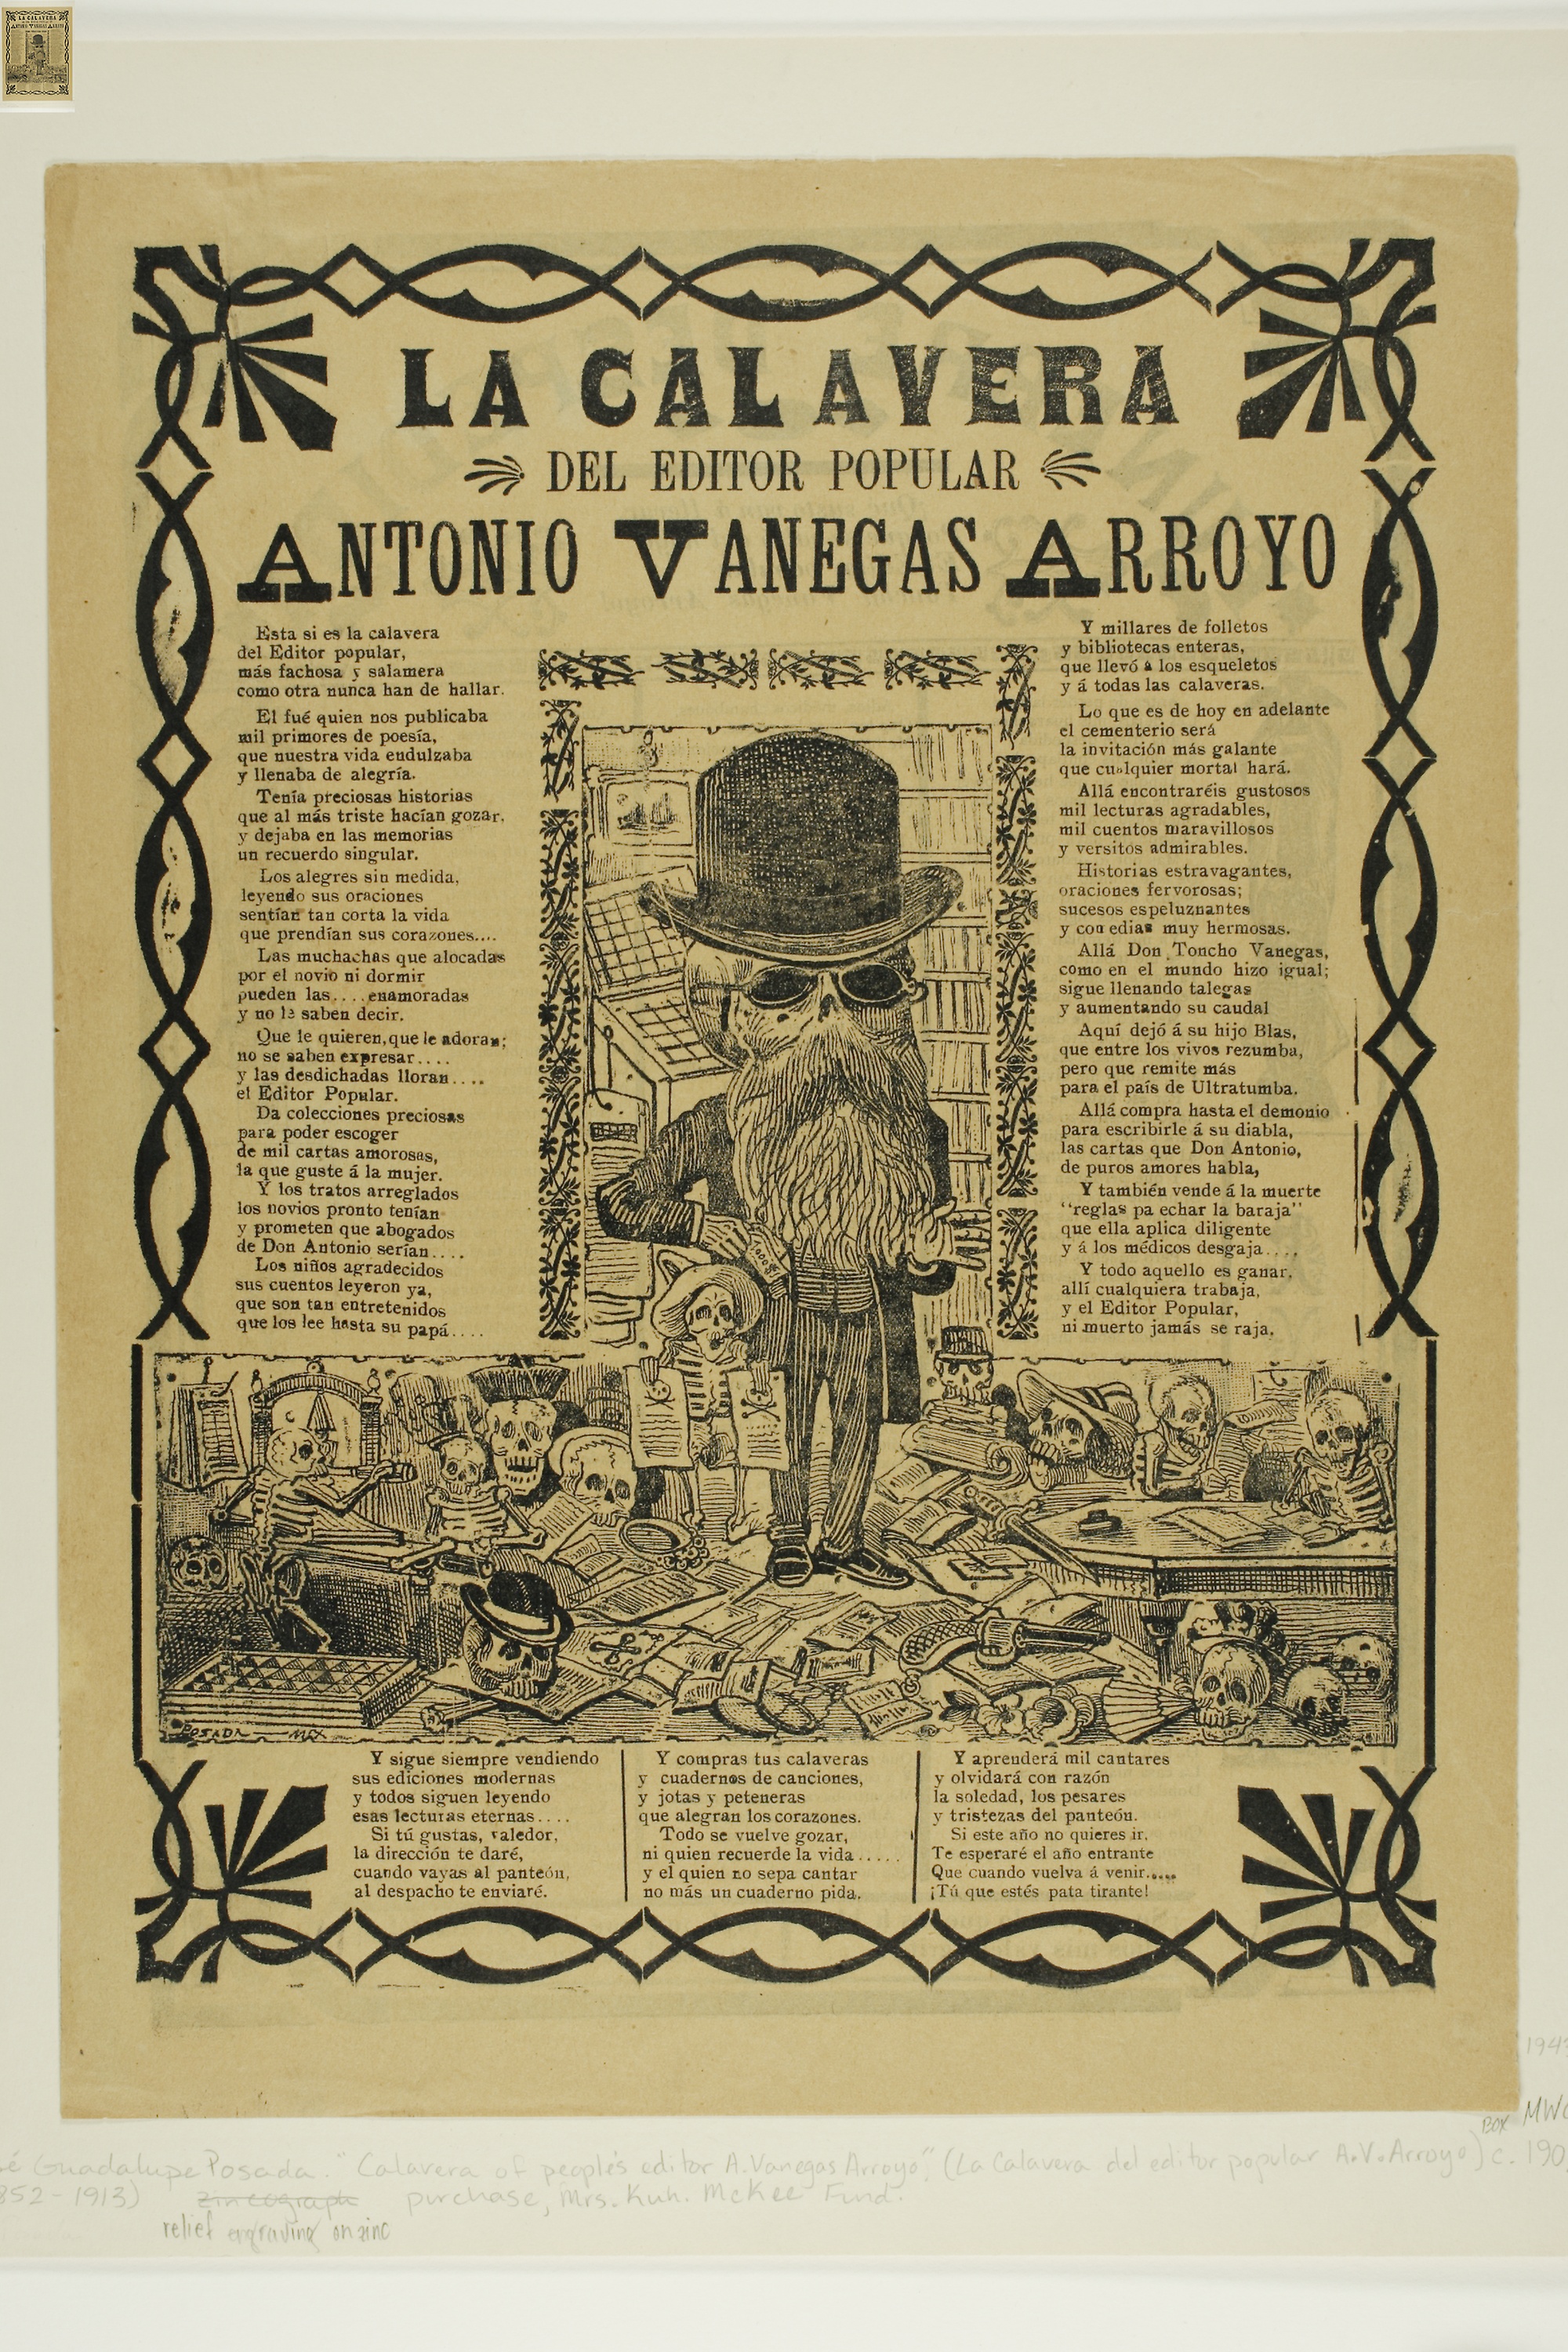
text, history, font, paper